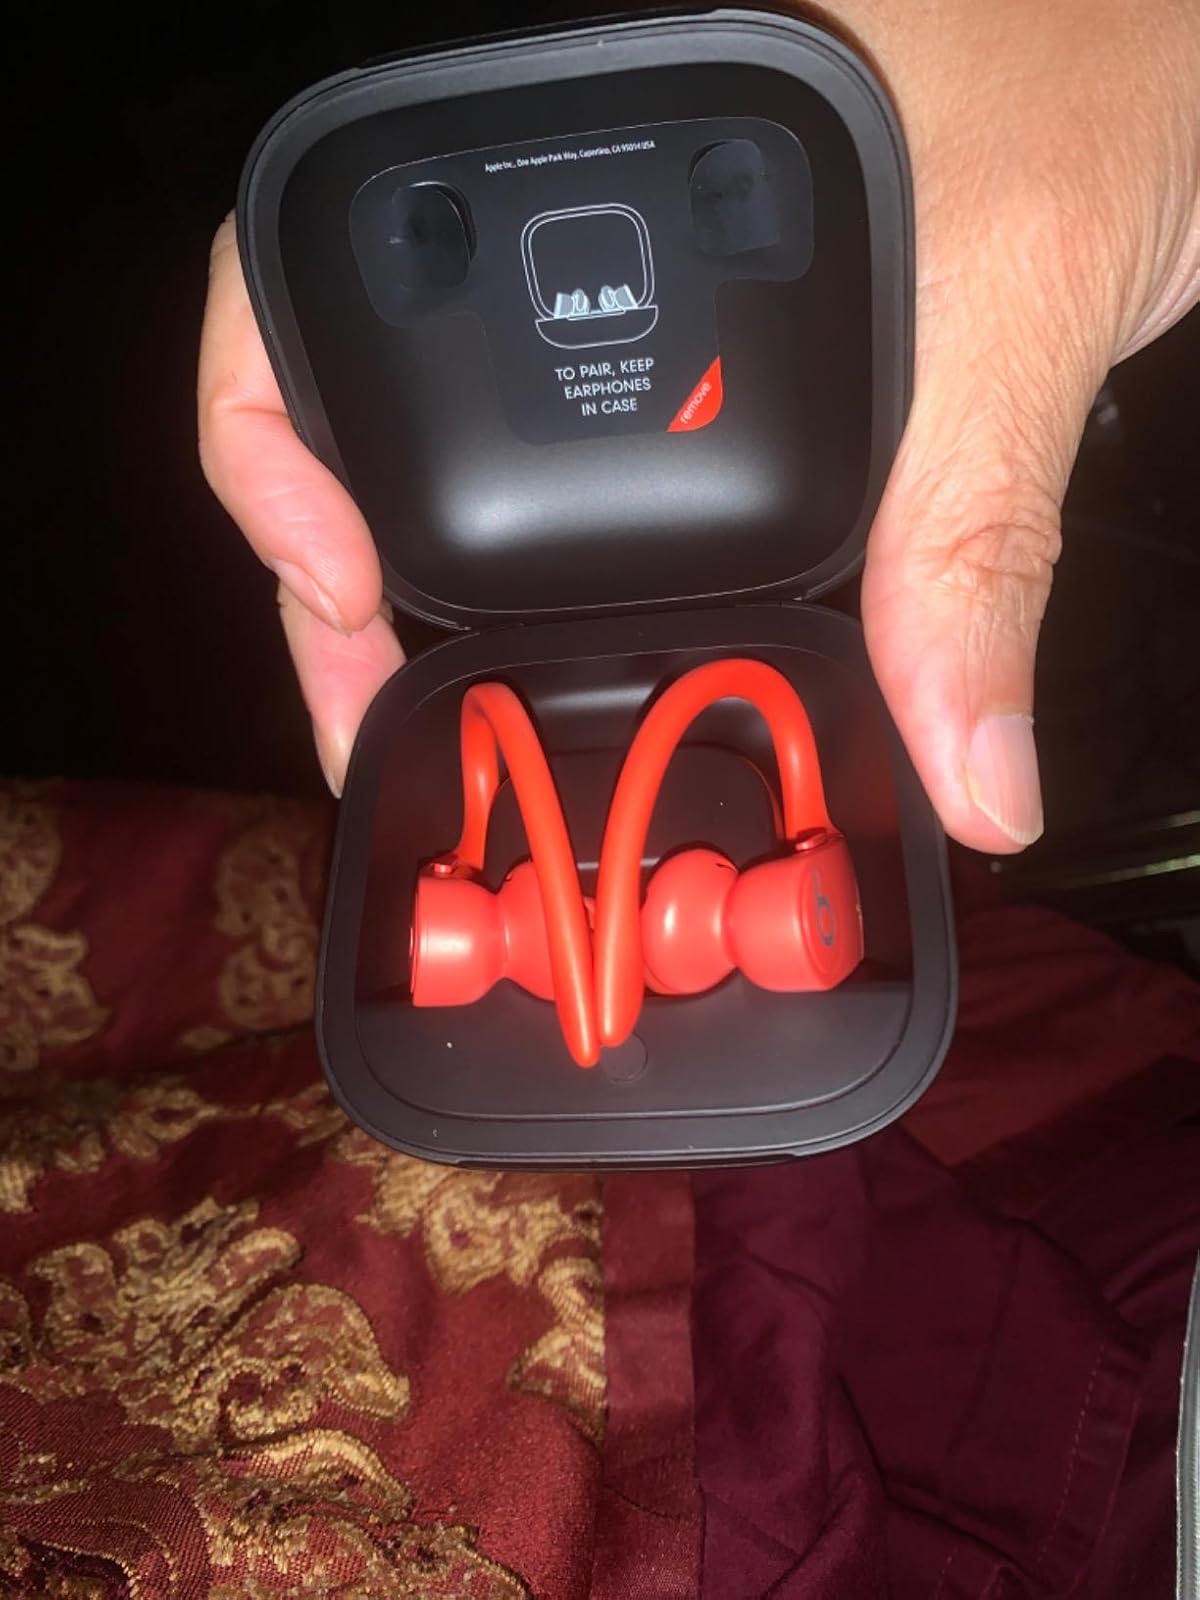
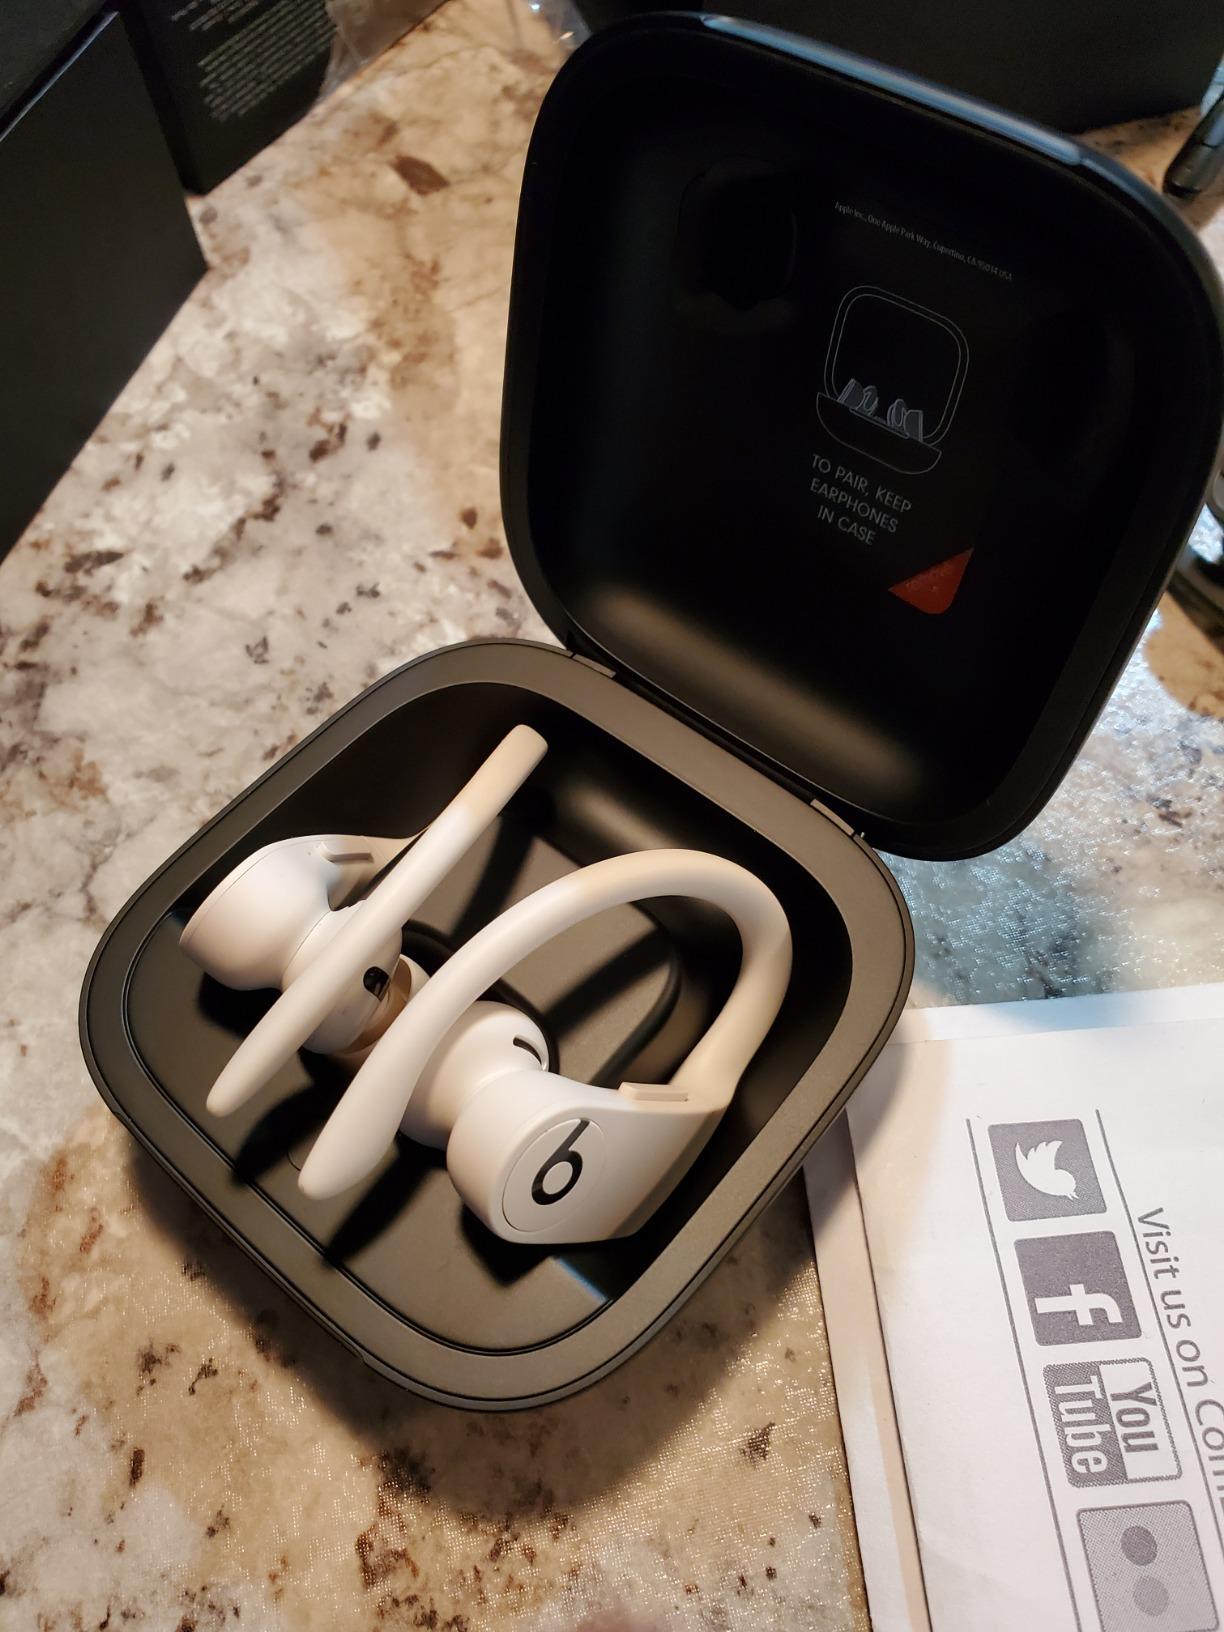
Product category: earbuds
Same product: no